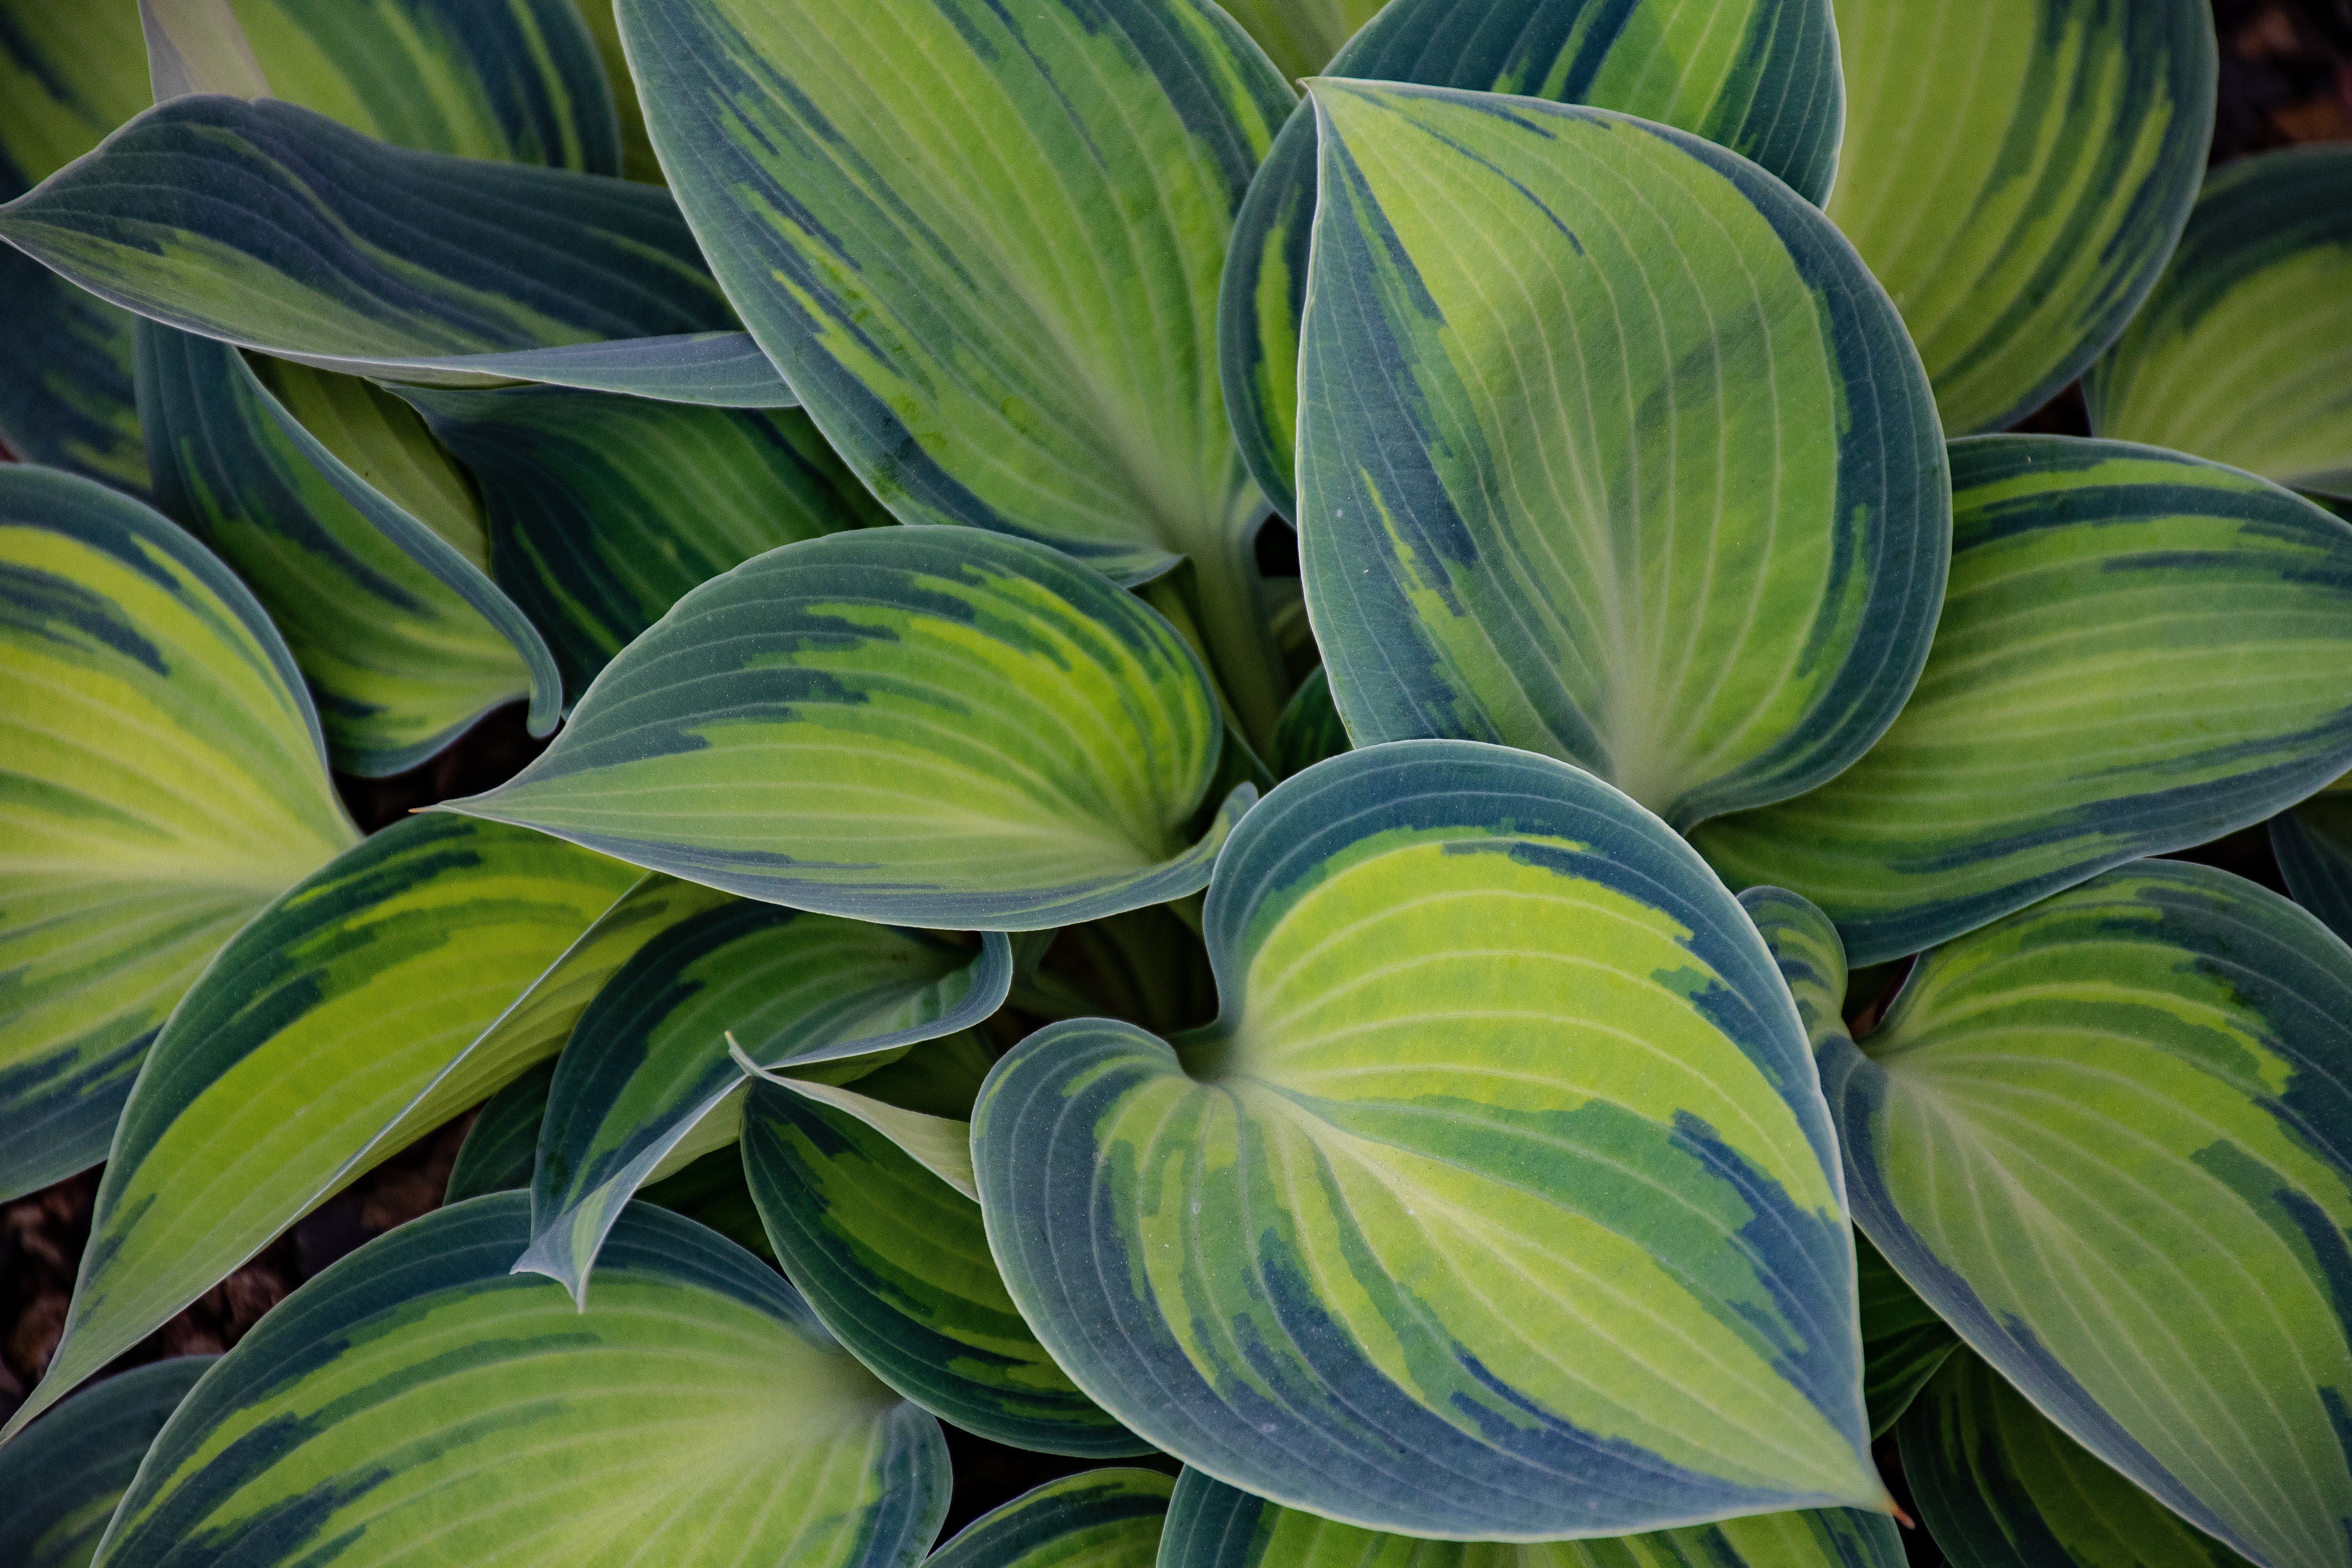
leaf, green, blue, plant, canna lily, flower, botany, flowering plant, terrestrial plant, canna family, pattern, design, ti plant, plant stem, symmetry, arrowroot family, petal, zingiberales, spiderwort, perennial plant